Ahn Ji-young

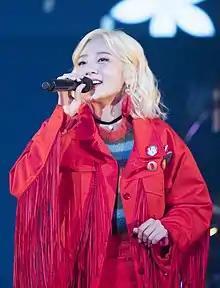
Ahn Ji-young at the Japan Tokyo Showcase

Ahn Ji-young (Korean: ; born 14 September 1995) is a South Korean singer and songwriter. She is the main vocalist and only remaining member of South Korean indie duo Bolbbalgan4.